Sabyasachi Mukherjee

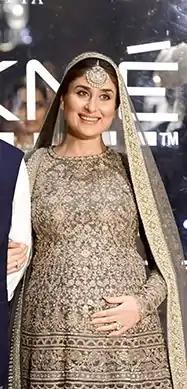
Indian actress Kareena Kapoor Khan in SabyaSachi at the finale of Lakme Fashion Week 2016

In 2002, Sabyasachi Mukerjee participated at India Fashion Week, which got positive feedback from the press. During the spring of 2003, he made his first international runway, with the "Grand Winner Award" at the Mercedes-Benz New Asia Fashion week in Singapore, which paved his way to a workshop in Paris by Jean Paul Gaultier and Azzedine Alaia. In his collection "Kora" at the Lakme Fashion Week 2003, he used unbleached and hand woven fabrics with Kantha and other hand embroideries.